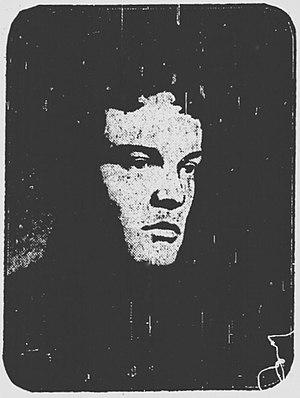
Portrait photographique de René Crevel, publié en juin 1933.
René Crevel, né le 10 août 1900 à Paris 10ᵉ et mort le 18 juin 1935 à Paris, est un écrivain et poète français, dadaïste puis surréaliste.